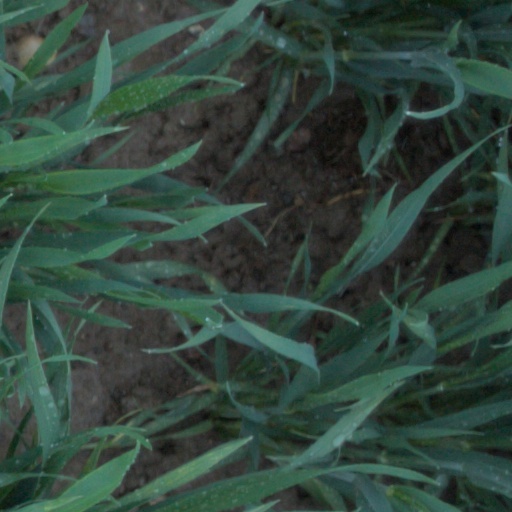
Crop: wheat